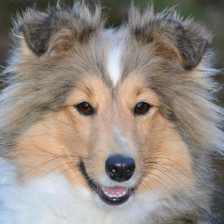
Label: animals